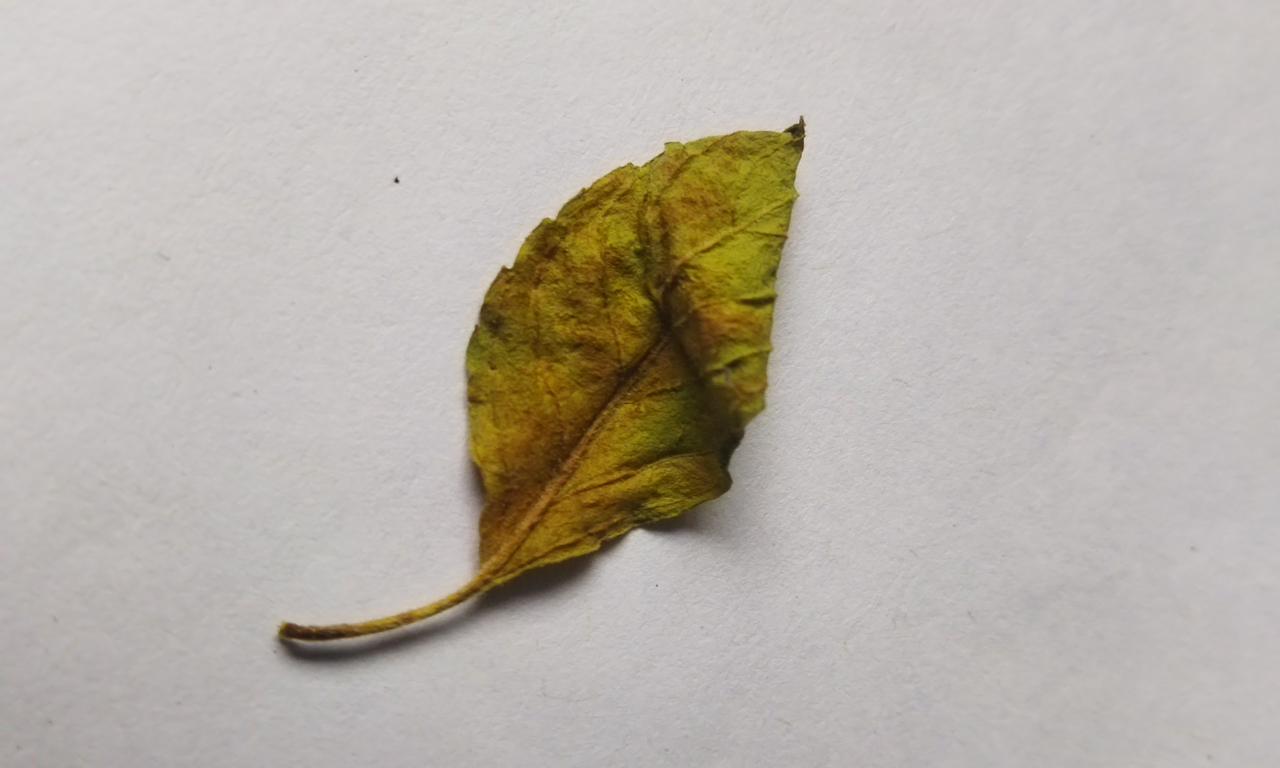
Label: Dried